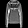
Label: Pullover